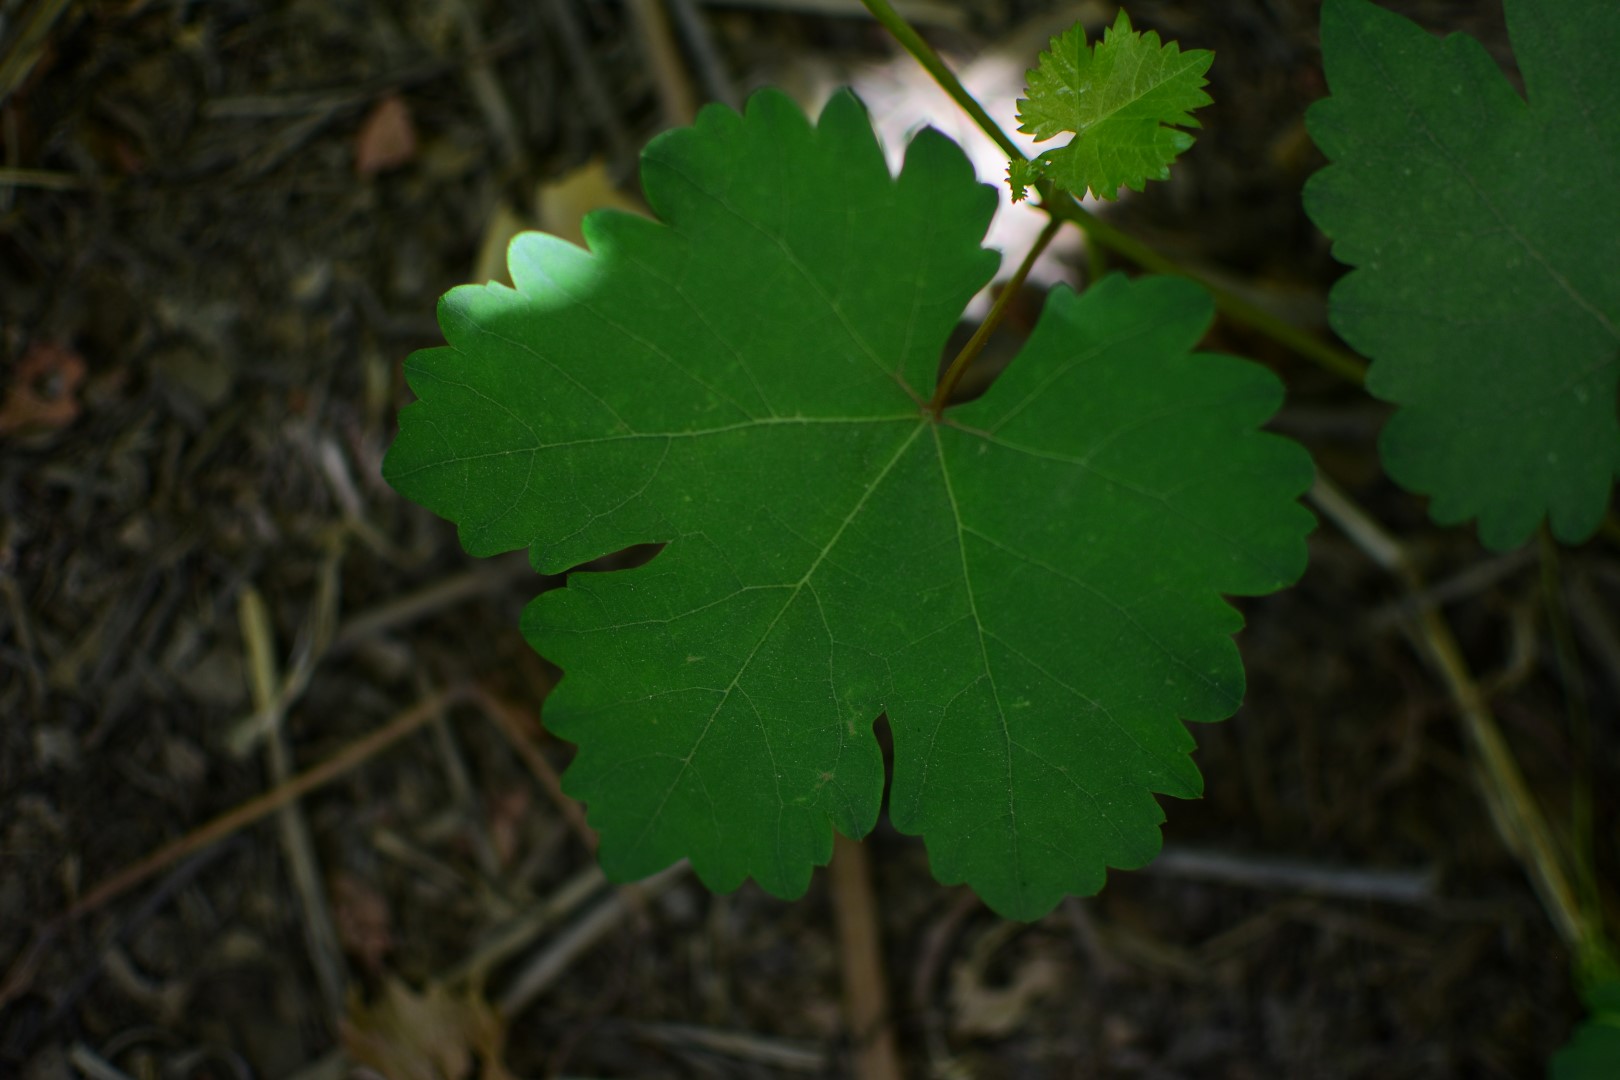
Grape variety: Shdah